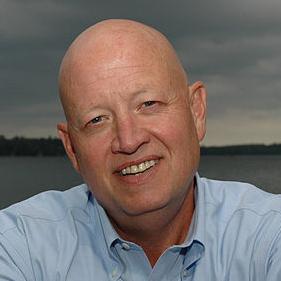
Age: 58